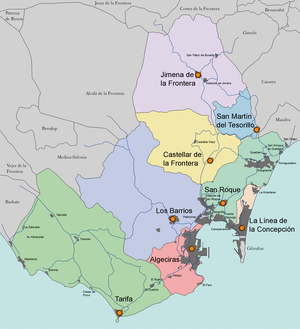
Le Campo de Gibraltar est la Comarque la plus méridionale de la province de Cadix et, également, de l'Europe continentale. Elle a reçu son nom du rocher de Gibraltar.